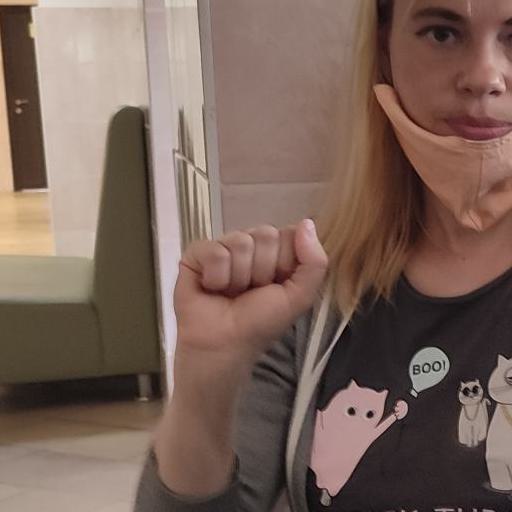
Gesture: fist